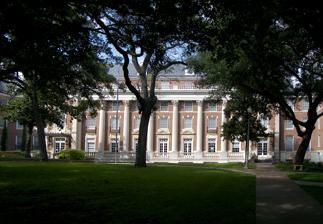
Building: Scottish Rite Dormitory
Country: United States of America
Year built: 1922
United States historic place Scottish Rite Dormitory U.S. National Register of Historic Places Recorded Texas Historic Landmark The Scottish Rite Dormitory in 2007 Location 210 W. 27th St Austin, Texas , USA Coordinates 30°17′33″N 97°44′22″W / 30.29250°N 97.73944°W / 30.29250; -97.73944 Built 1922 Architect Herbert M. Greene Architectural style Colonial Revival NRHP reference No. 98000404 RTHL No. 15644 Significant dates Added to NRHP April 23, 1998 Designated RTHL 1967 The Scottish Rite Dormitory (SRD) is a private women's dorm for the University of Texas built and operated by the Scottish rite of Freemasons in Austin, Texas . Located just north of campus on 27th Street and Whitis Avenue, the colonial revival style building was completed in 1922 during a housing shortage on campus and was intended to provide housing for the daughters and relatives of Master Masons . Since its origin the building has relaxed its entry requirements somewhat, but is still well known among UT students for its strict rules only allowing male visitors during certain hours. Many girls are wait-listed for entry to the dorm beginning in high school or earlier. Residents are often referred to as SaRDines. The dorm also employs young men as waiters and dishwashers. Old jokes about poor institutional food, especially in dormitories have never applied to SRD.  Girls who have lived there usually mention the food first when expressing their feelings about the dormitory.  One special dessert every SRD alumni nostalgically remembers is Chocolate Crumble Balls (CCB's).  In addition to daily meals, the kitchen staff prepared special refreshments for birthday dinners, pajama parties, and other special occasions, such as the spring formal. Early history The plan for the Scottish Rite Dormitory began prior to 1920 due to shortage of housing for women around the University of Texas at Austin . Initially started in 1920 in a boarding house near its current location, the construction of the building took two years and opened in 1922.  Funds were raised to complete the project by the Texas Scottish Rite Educational Association, headed by president Samuel Cochran (1855-1936). The Scottish Rite Dormitory building at 210 W. 27th, known as the "Grande Dame" by some celebrates 100 years in 2022. Architecture and Design Scottish Rite Dormitory was designed by Herbert Miller Greene, a prominent Dallas architect and active member of the Masons who in the early 1920s was chosen by the UT Board of Regents to become the university's official architect. Over the course of the next decade he designed a number of buildings for the Austin campus in the prevailing Mediterranean-influenced Beaux-Arts style, among them Garrison Hall, Littlefield Dormitory, the Biology Building, Gregory Gymnasium, the Chemistry Building, and Waggener Hall. Scottish Rite Dormitory was added to the National Register of Historic Places in 1998. Dorm Lore Memories of SRD abound with tales of fun with friends, attempts at sneaking in boys, late night food runs after curfew, and an array of other adventures. Ghost stories are also part of the legend and take on a different tone from decade to decade. One that has stood the test of time features the girl who is said to have jumped from the empty elevator shaft after losing her love in WWII. Many of the waiters from the late 1930's to the late 1940's (known as the SRD Dark Horses) served in WWII, so losing a boyfriend in the war was a real possibility for young women during that era. Controversy In November 2018, dormitory director Mary Mazurek and registrar Meshelle Bourne asked student Kaj Baker to meet with them to discuss guest rules. Baker was told she was no longer allowed to bring in guests for the rest of the semester after spending nights studying with her girlfriend in the SRD lounge. Baker claims Mazurek and Bourne took action because some of the residents in the dorm were not comfortable with Baker's sexual orientation despite no rule violations. External links Scottish Rite Dormitory Homepage http://www.austintexas.gov/sites/default/files/files/Housing_%26_Planning/Historic%20Preservation/Historic%20Surveys/2021_NCA_WestCampus_NUni_Heritage_BrykerWoods_NHydePark/_Historic-Bldg-Survey_North-Central-Austin_FINAL_2021-01-08.pdf References